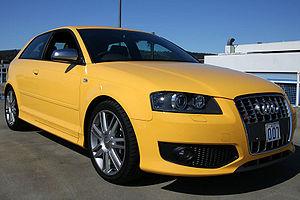
L'Audi A3 est une automobile bicorps de catégorie « compacte » construite par Audi depuis 1996. La version actuelle date de 2013.